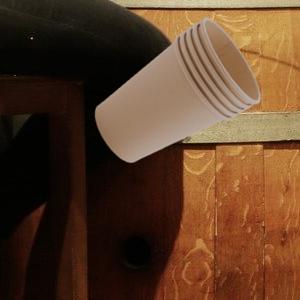
Label: cups